Gottlieb Polak

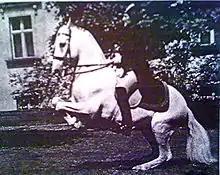
First Chief Rider Gottlieb Polak on Conversano Stornella, performing in the Levade

Gottlieb Polak (13 January 1883 in Kladruby nad Labem – 5 July 1942 in Vienna) was Chief Rider and Riding Master of the Spanish Riding School in Vienna during the 1930s, serving until his death in 1942.